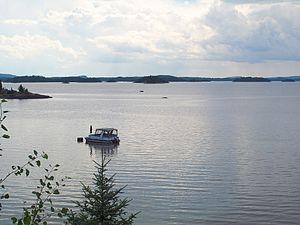
Le lac Duparquet est un lac de 50 km², situé au nord de Rouyn-Noranda, dans la ville de Duparquet, dans la municipalité régionale de comté de l'Abitibi-Ouest, dans la région administrative de l'Abitibi-Témiscamingue, au Québec, au Canada.